KV20

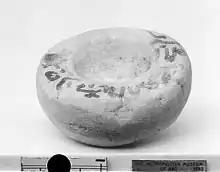
Model Dish from a foundation deposit

Despite the foundation deposit of Hatshepsut and the existence of another tomb for Thutmose I, (KV38), it is now generally presumed that KV 20 originally was quarried for the latter king. Re-evaluation of the architecture of KV38 and some of its content has shown that it is unlikely that this tomb pre-dates the reign of Thutmose III. It also has been noted that the proportions of the KV20 burial chamber are different from those in the rest of the tomb and that they display a design relationship to the architecture of Hatshepsut's pharaonic mortuary temple.